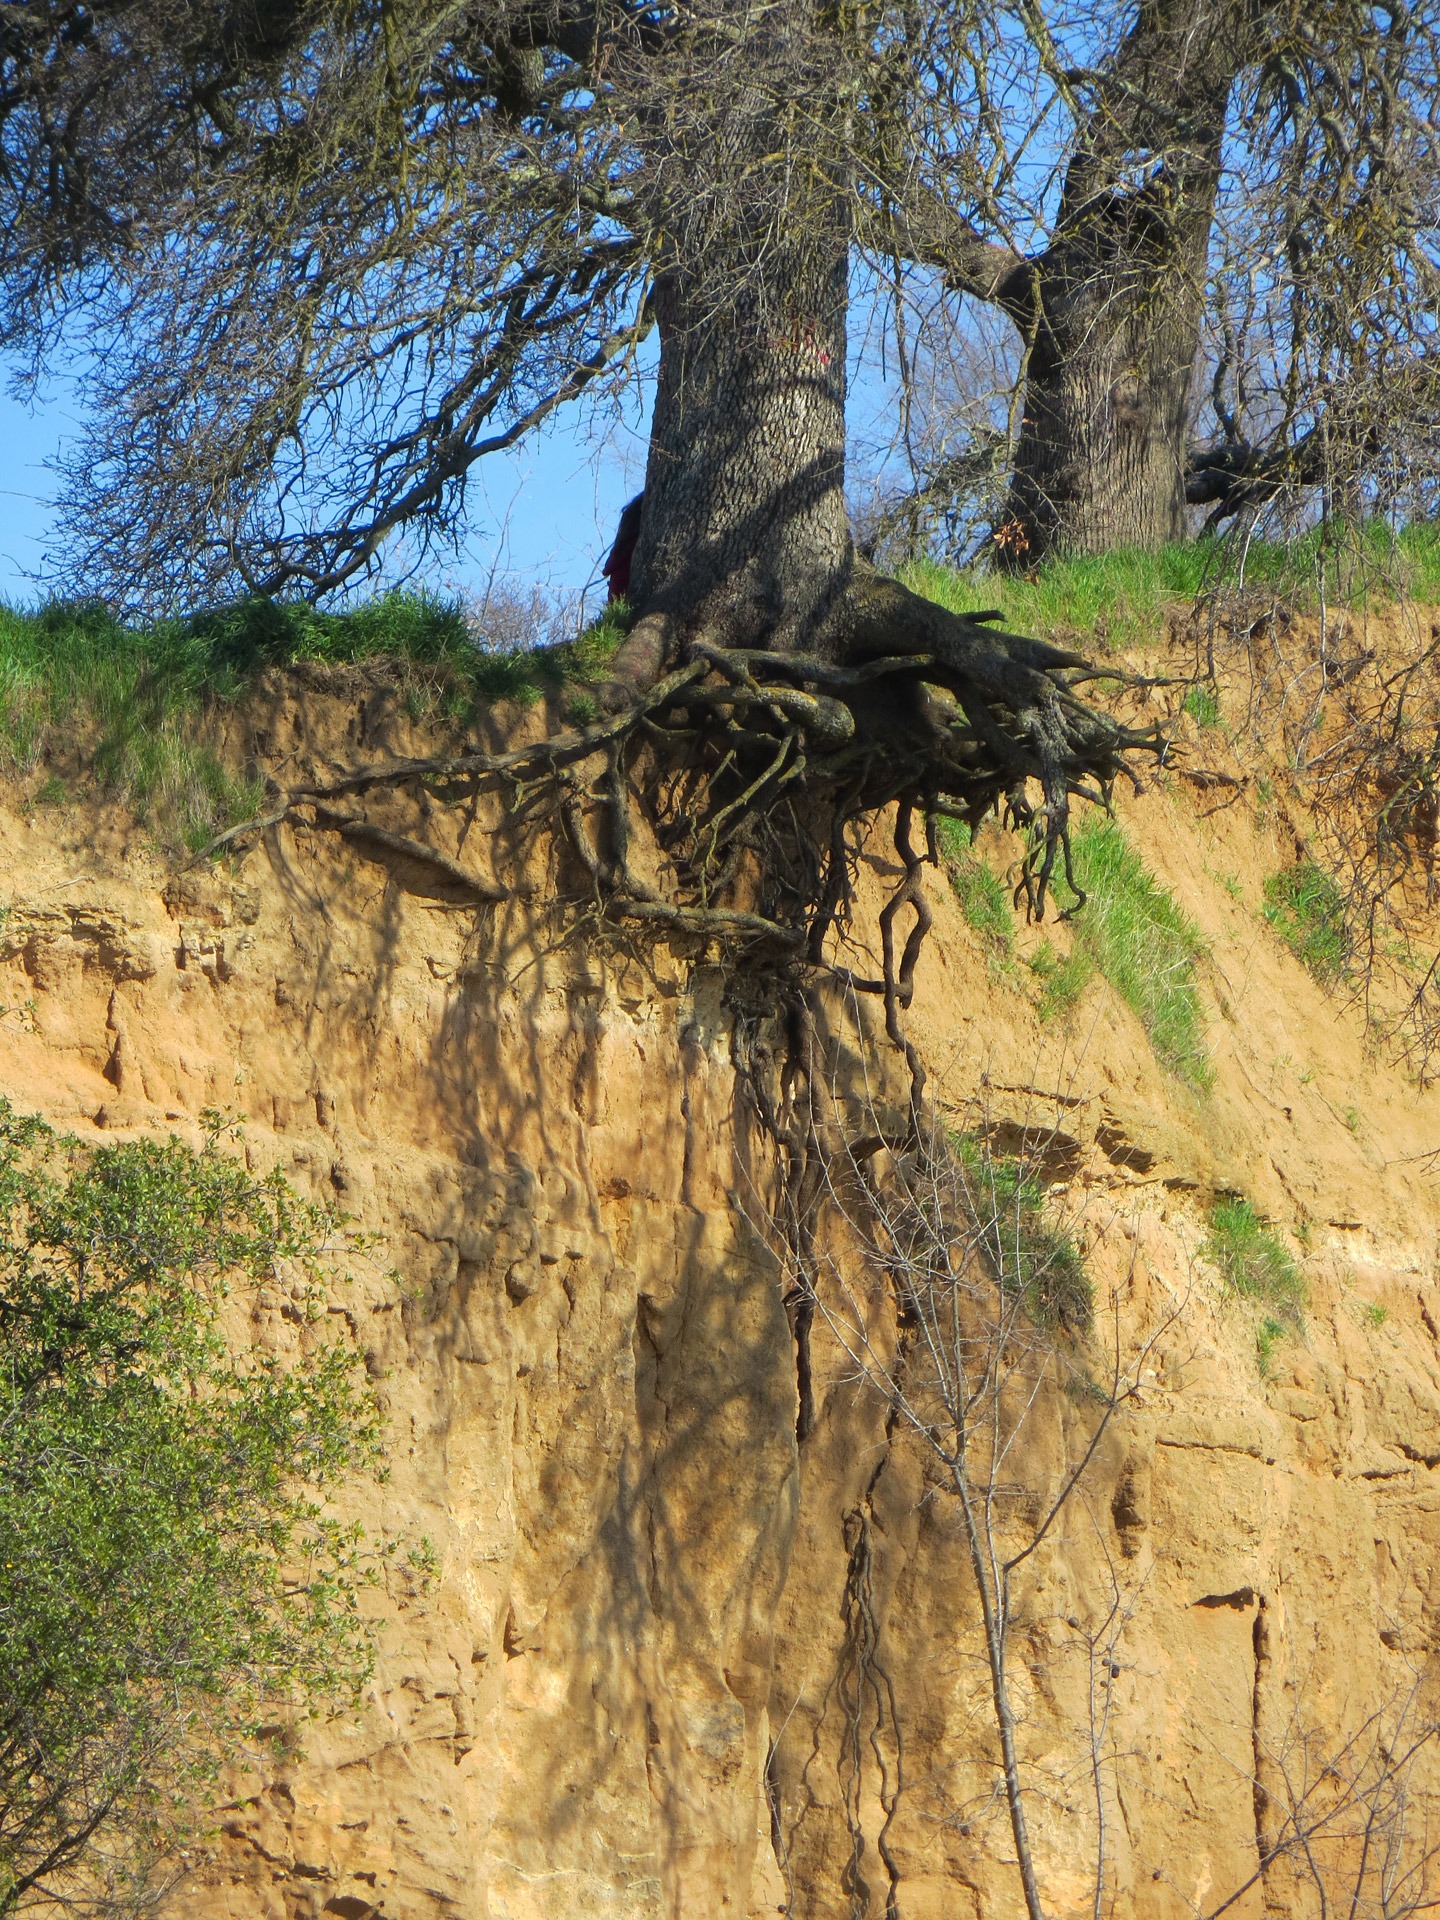
tree, nature, rock, wilderness, branch, plant, wood, trail, leaf, trunk, cliff, autumn, soil, terrain, erosion, exposure, geology, bluff, roots, woodland, woody plant